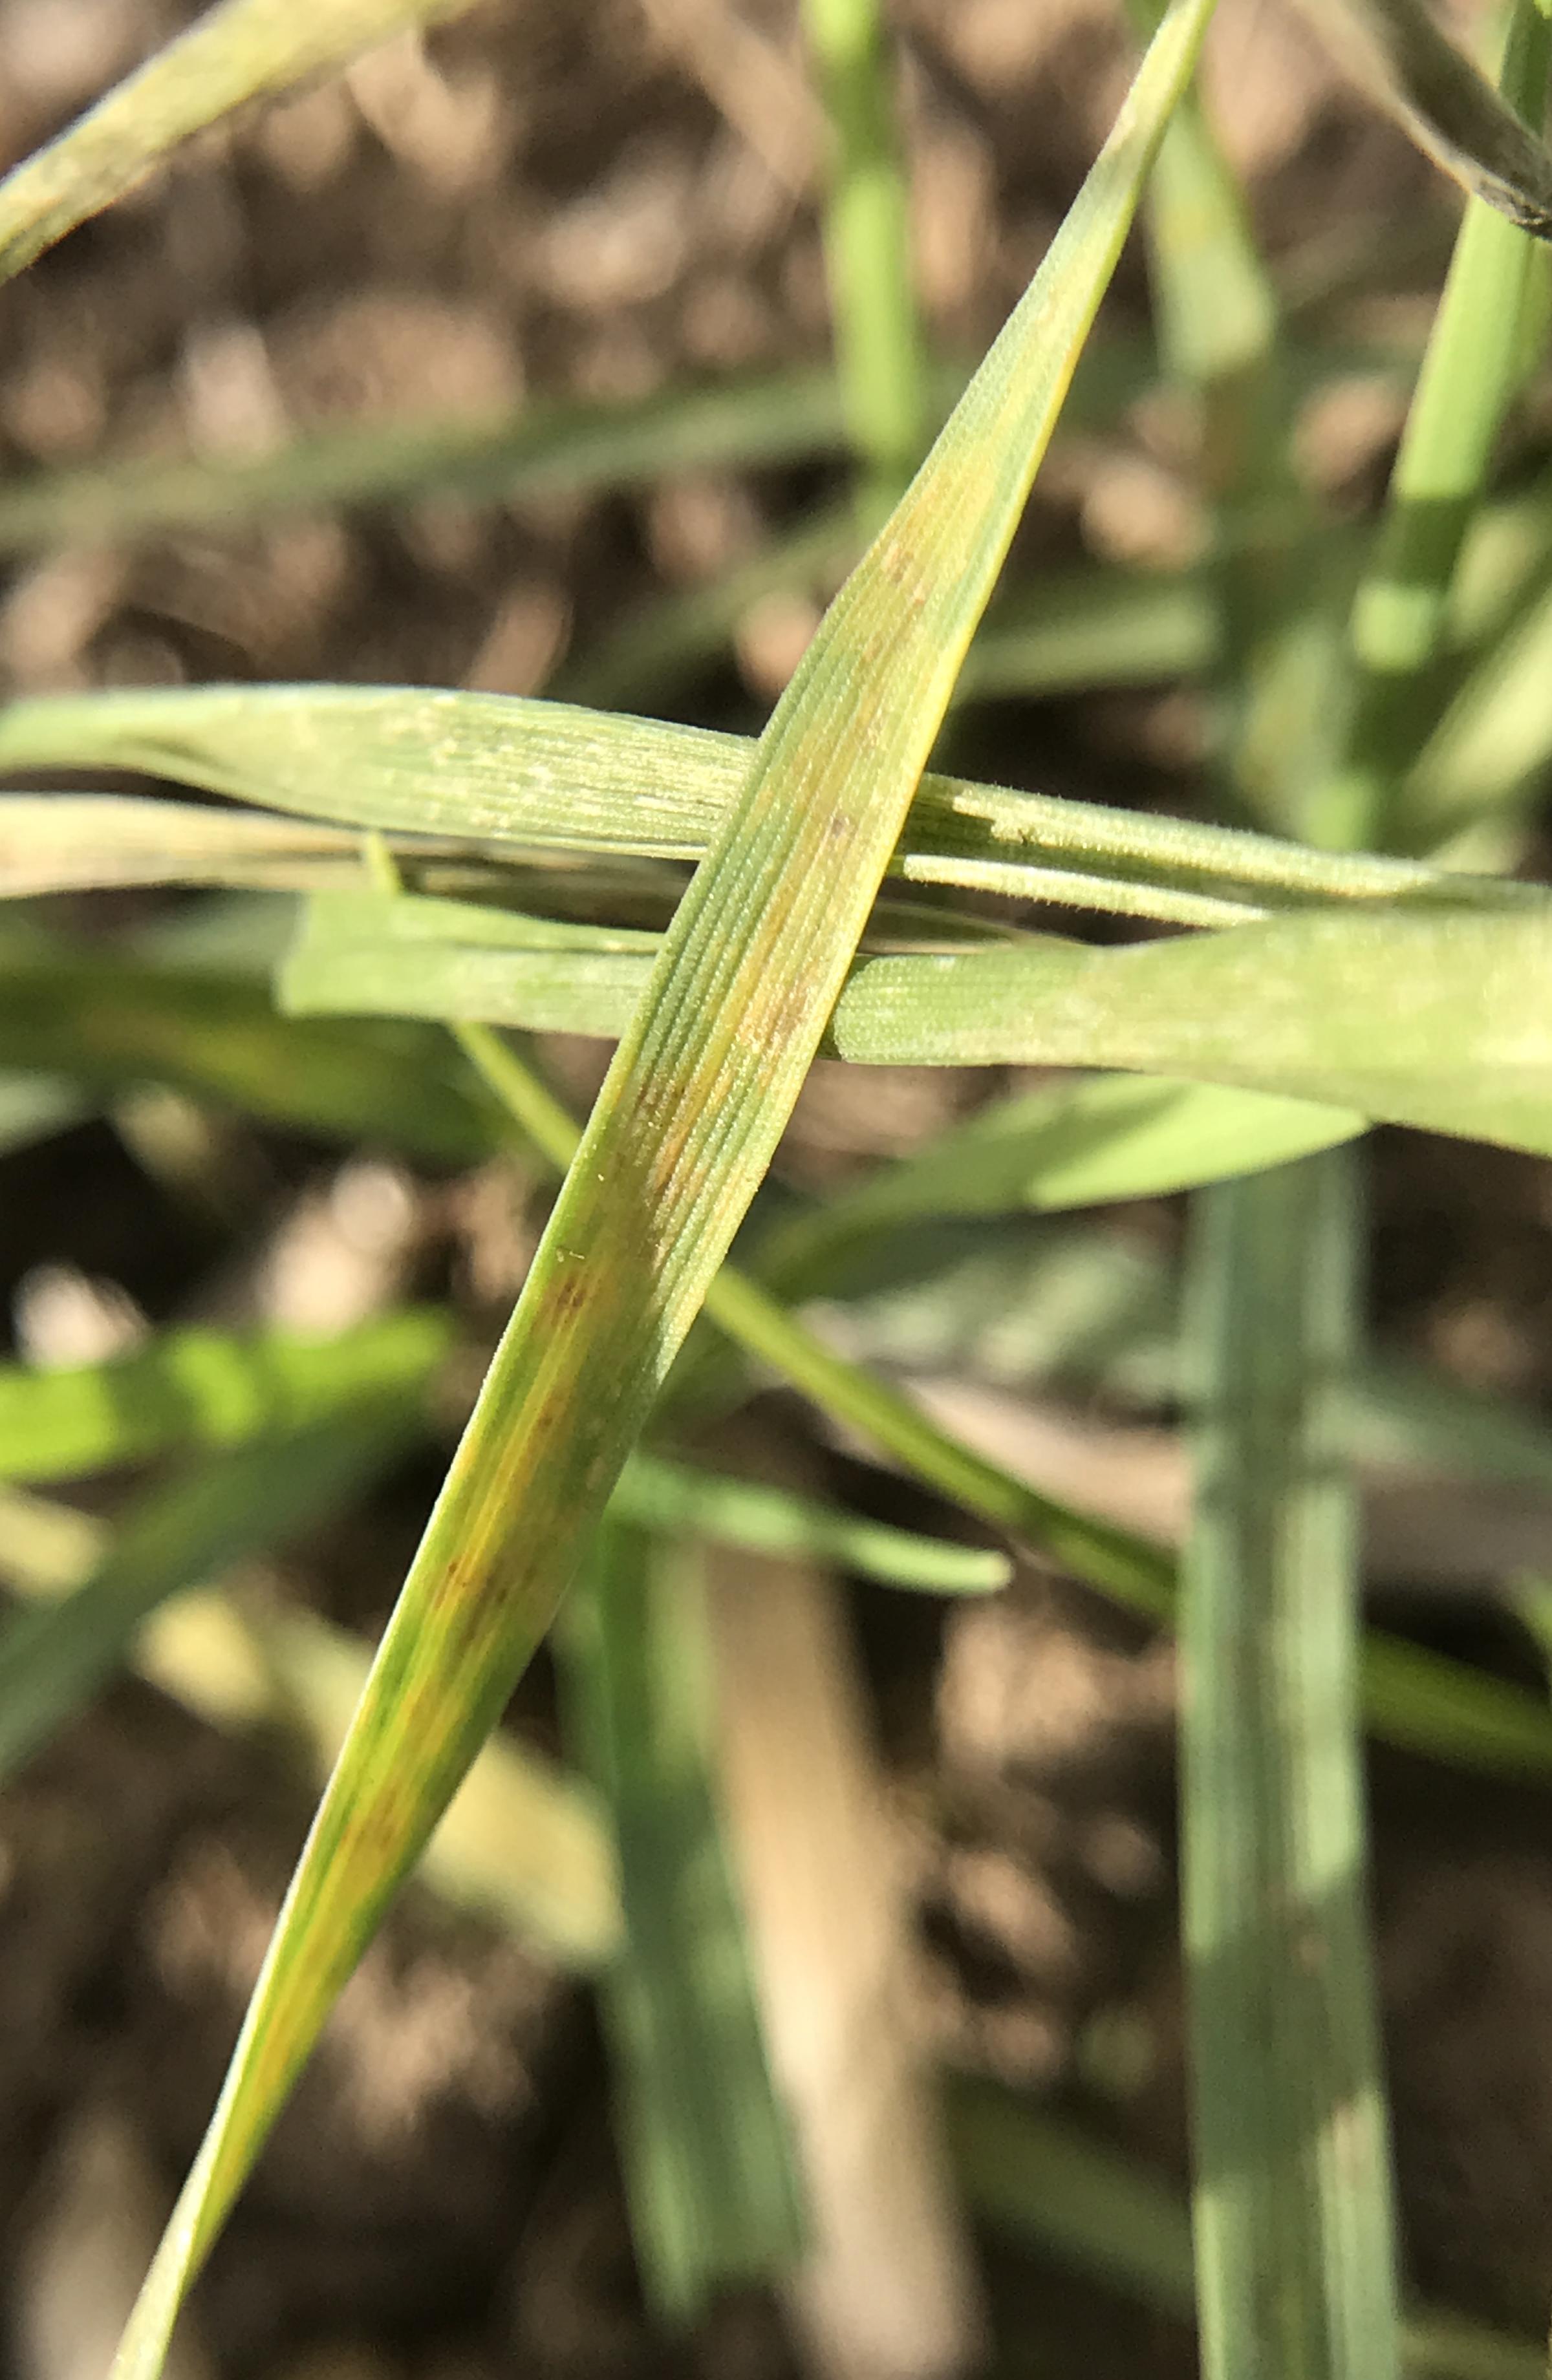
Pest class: cereal_grass_aphid